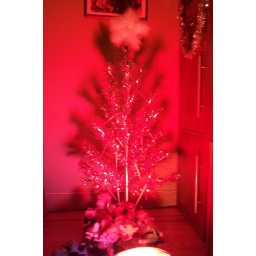
tree in red